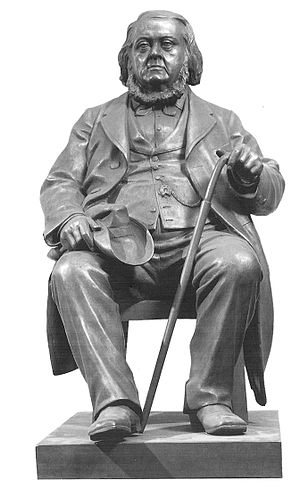
Asbjørnsenselskapet
Peter Christen Asbjørnsen. Skulptur af Brynjulf Bergslien (1885).
Asbjørnsenselskapet har til formål at udbrede kendskabet til Peter Christen Asbjørnsens liv og arbejde som folkemindesamler, folklorist, skovfoged, naturvidenskabsmand, pædagog, forfatter, oversætter og friluftsmand. Selskabet udgiver også årsskriftet Juletræet.